Canon EF-S lens mount

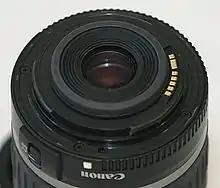
An example of a plastic EF-S lens mount.

The Canon EF-S lens mount is a derivative of the EF lens mount created for some Canon digital single-lens reflex cameras with APS-C sized image sensors. It was released in 2003. Cameras with the EF-S mount are backward compatible with the EF lenses and, as such, have a flange focal distance of 44.0 mm. Such cameras, however, have more clearance, allowing lens elements to be closer to the sensor than in the EF mount. Only Canon cameras released after 2003 with APS-C sized sensors support the EF-S mount.